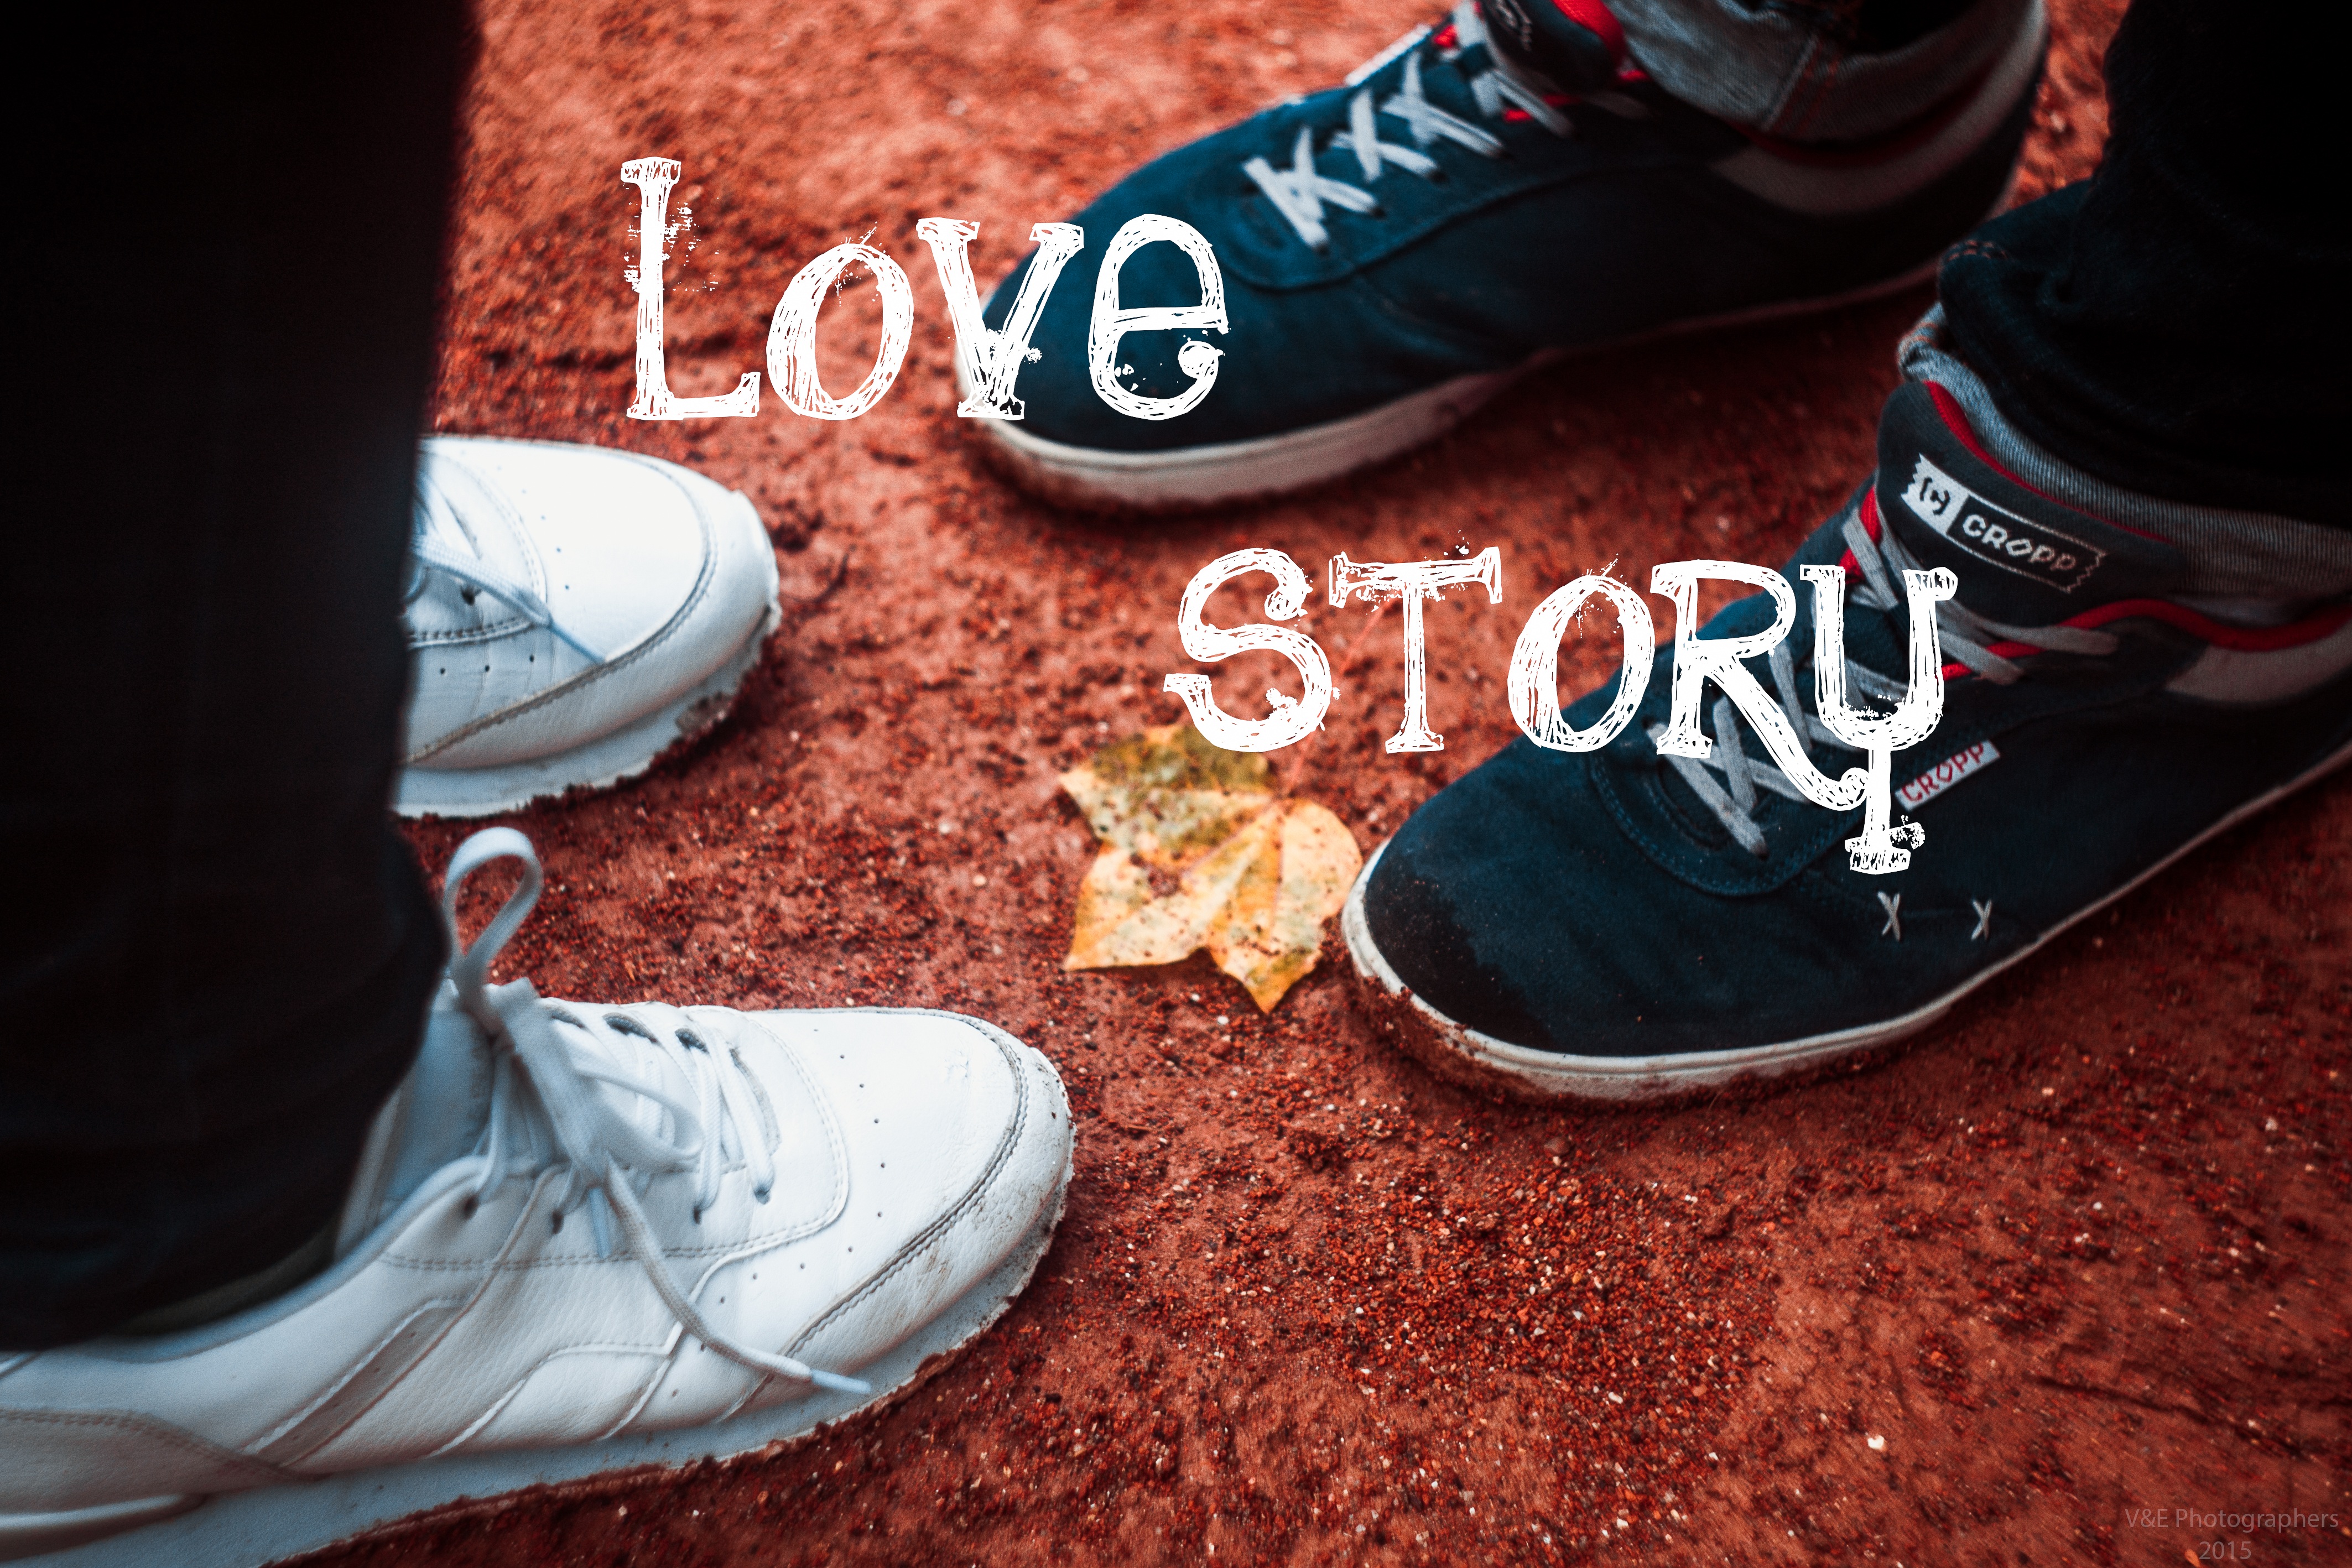
shoe, white, leg, love, heart, spring, red, color, two, blue, black, shoes, family, cool, sneakers, footwear, emotions, lavstori, boy and girl